USS Stanton

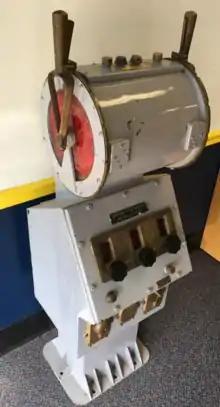
Engine room telegraph from USS "Stanton"

She was in drydock until early May, and then participated in maneuvers off Cape May, New Jersey, before sailing to Hampton Roads, Virginia. She arrived on 30 May and was attached to CortDiv 13, Atlantic Fleet. "Stanton" joined convoy UGS-44, escorted it to Bizerte, and remained there from 22 to 30 June when she began the return voyage with convoy GUS 44 bound for New York.